Ouvrage Fermont

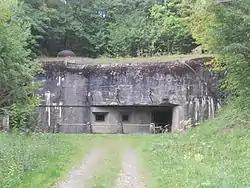
Personnel entry

At the opening of the Battle of France in May 1940 Fermont exchanged gunfire with the Wehrmacht. On 11 May Fermont's 75 mm turret opened fire on the German 17th Infantry Division. On the 13th, Fermont provided covering fire for French forces retreating from Longwy, which was between the Maginot Line and the German border and was therefore regarded as indefensible against a determined attack. In late May and early June the German attack was focused farther to the west, eventually breaking out behind the Line. From June 15 to June 20, 1940, Fermont helped to repel attacks on the neighboring "ouvrage" Ferme Chappy, as well as firing to the north. On June 17, German artillery of the 183rd Infantry Division opened fire on the rear of Block 4 with 88 mm guns. By chance, the firing stopped after the last shot had weakened the concrete to the point that another shot would have pierced it. The breach was repaired that night. The 161st Infantry Division under General Wilck then attacked Fermont and Latiremont on June 21 with 210 mm and 305 mm siege mortars, 105 mm guns and 88 mm high-velocity guns, causing a single death when a round penetrated a mortar cloche at Block 5.